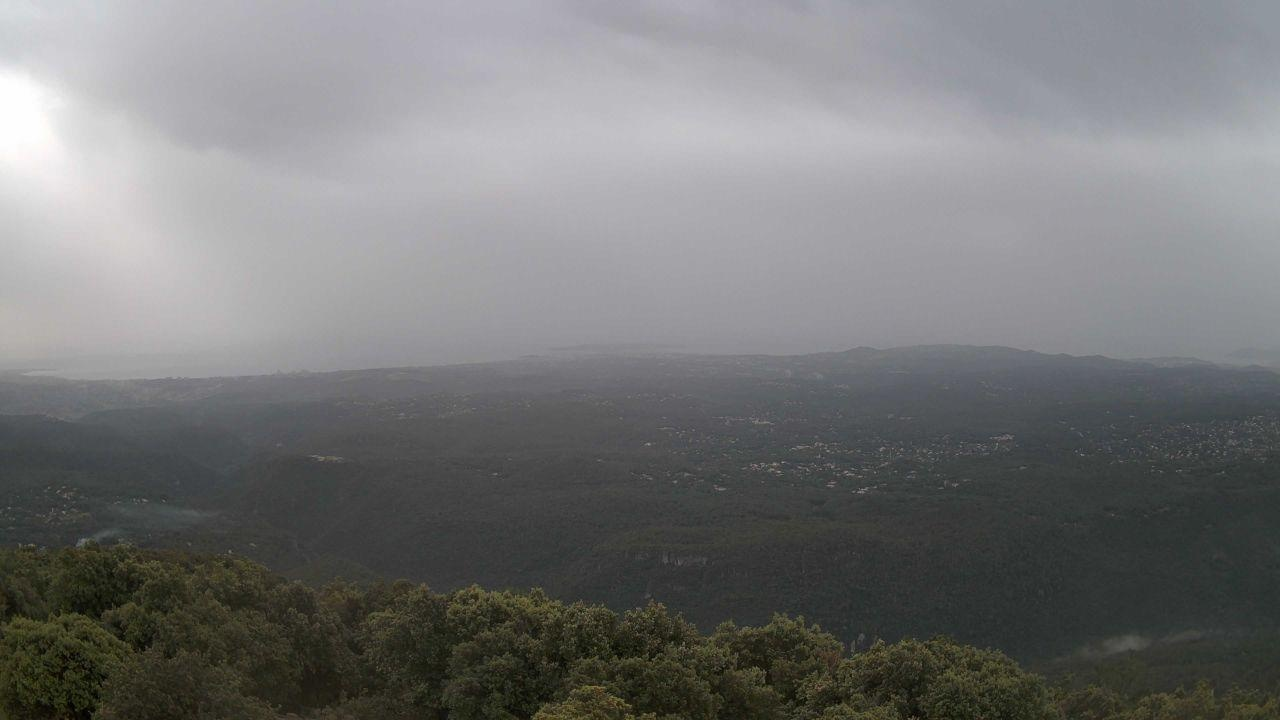
Fire: no
Smoke: yes